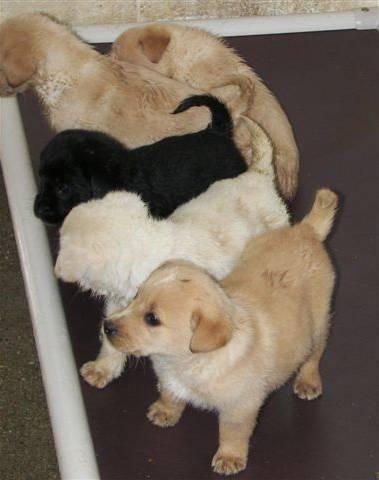
dog